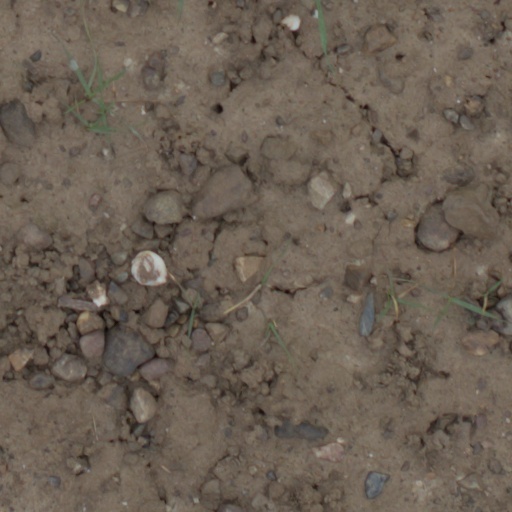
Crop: wheat